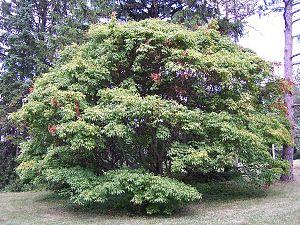
L’érable à feuille de vigne est un érable originaire de la région méridionale du Japon s’étendant au sud de Hokkaidō en passant par Honshū et Shikoku jusqu’à Kyūshū.